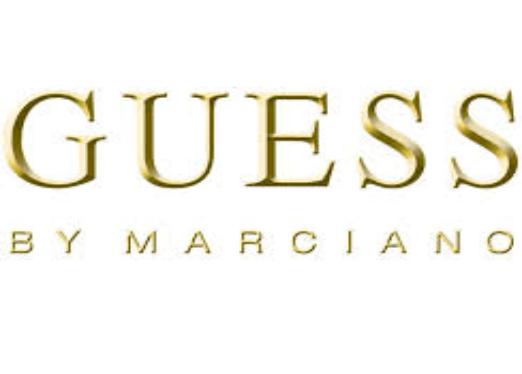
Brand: Guess
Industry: Clothes